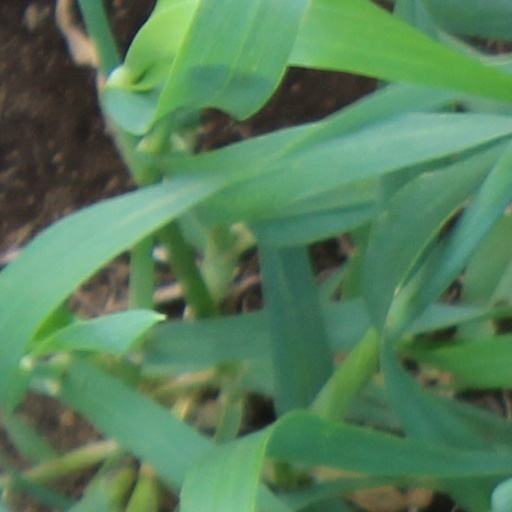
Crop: wheat